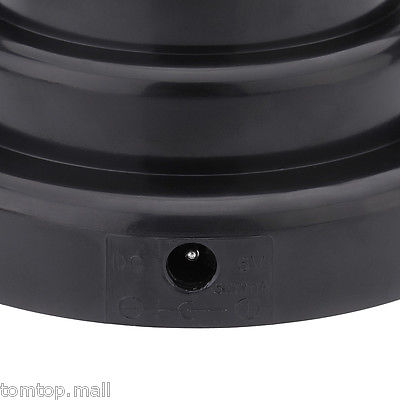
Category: lamp